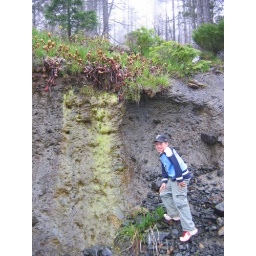
a very cool road bank on the way to vulcan lake - notice the cobra lilies blooming above